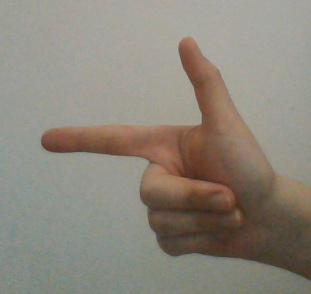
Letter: yaa